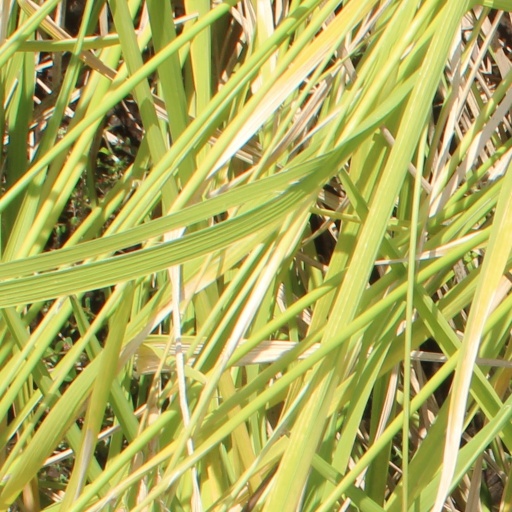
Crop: rice